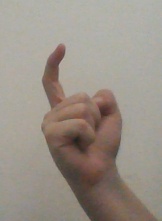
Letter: ra